Virginia Mutual Building

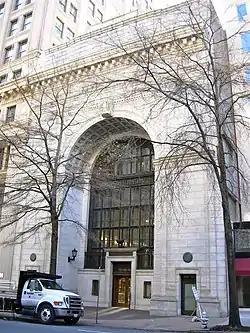
Virginia Mutual Building, January 2012

Virginia Mutual Building, also known as the Virginia Trust Company Building, is a historic bank building located in Richmond, Virginia. It was designed by architect Alfred Bossom and built in 1920–1921. It is a six level, Classical Revival style building constructed of white granite with terra cotta ornament. The front facade is in the form of a Roman triumphal arch, reminiscent of the Arch of Titus, with an overall height of 91 feet. The building is occupied by the Tredegar Trust Company.